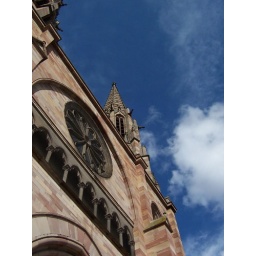
The sun came out a few times, and I was able to catch some blue sky in this photo.